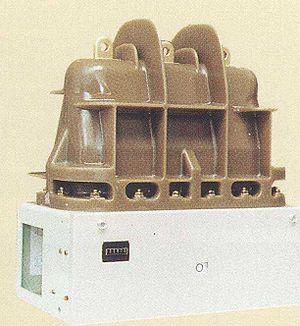
L'appareillage électrique à haute tension est l'ensemble des appareils électriques qui permettent la mise sous ou hors tension de portions d'un réseau électrique à haute tension.